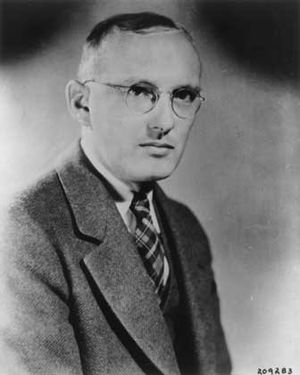
Karl Guthe Jansky
Karl Guthe Jansky
Karl Guthe Jansky var en amerikansk radioingeniør, der i 1932 som den første påviste, at de centrale dele af Mælkevejen udsender radiostøj.